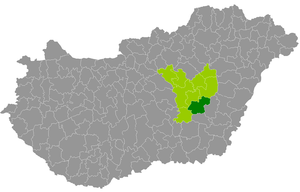
Le district de Mezőtúr est un des 10 districts du comitat de Jász-Nagykun-Szolnok en Hongrie. Créé en 2013, il compte 27 798 habitants et rassemble 5 localités : 3 communes et 2 villes dont Mezőtúr, son chef-lieu.